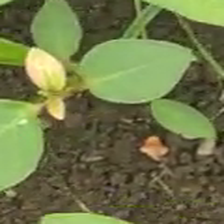
Weed species: Moti_dudhi(Euphorbia_geneculata_L)